Seewis-Pardisla railway station

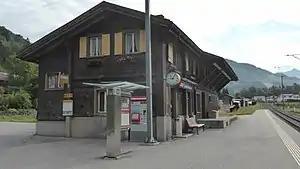
The station building in 2018

Seewis-Pardisla railway station is a railway station in the municipality of Seewis im Prättigau, in the Swiss canton of Grisons. It is an intermediate stop on the Rhaetian Railway Landquart–Davos Platz line. Prior to December 2018 it was known as Seewis-Valzeina.